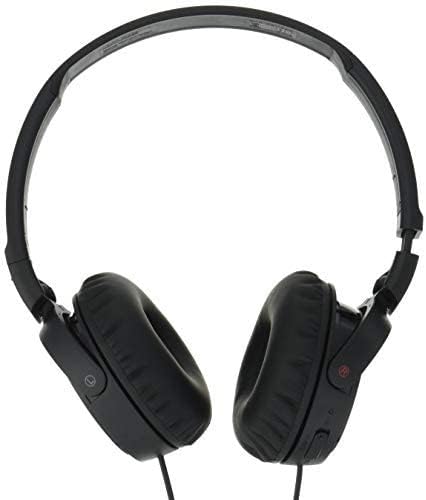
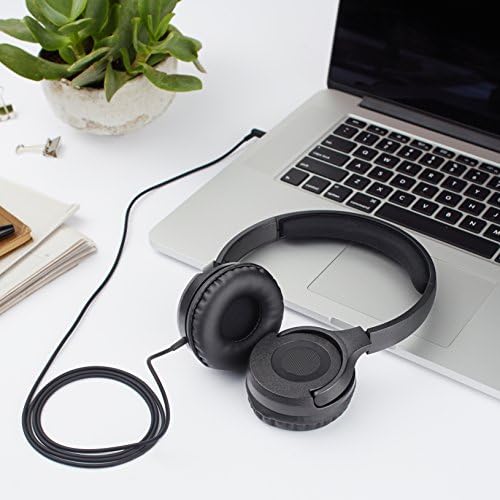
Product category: headphones
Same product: no